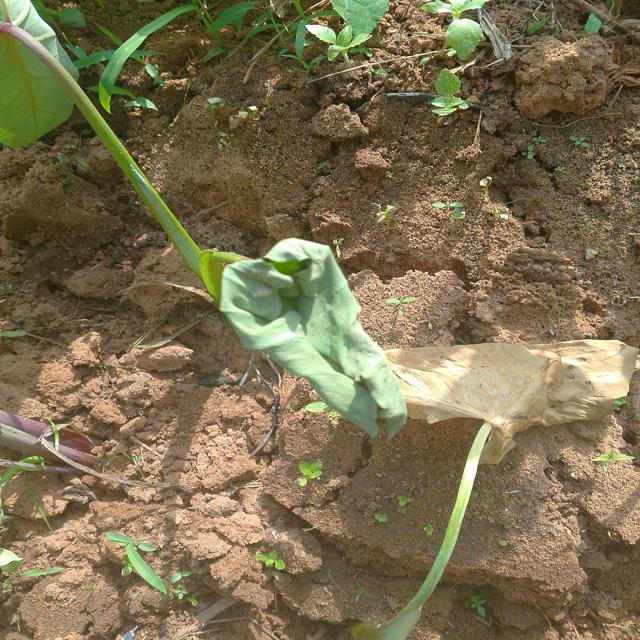
Label: Mid_Blight